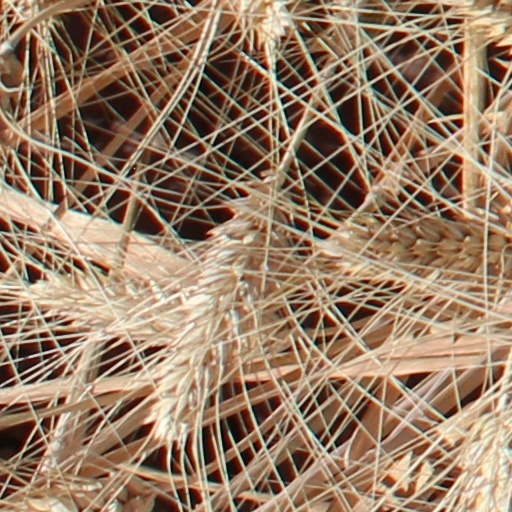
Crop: wheat